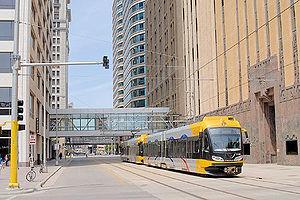
Train léger en centre-ville de w:Minneapolis, Minnesota (USA).
La ville de Minneapolis est le siège du comté de Hennepin dans l'État du Minnesota, aux États-Unis.
Cet article décrit la politique environnementale des États-Unis, c'est-à-dire l'ensemble des lois et des décisions gouvernementales ayant des conséquences sur l'environnement.
Les États-Unis sont le troisième endroit sur terre pour la population urbaine, en valeur absolue. Plus de 30 % des Américains vivent dans une métropole de plus de cinq millions d'habitants. Ces agglomérations sont récentes et structurées en réseaux. Leur poids économique est considérable pour le pays. Elles connaissent des difficultés liées à l'immigration, aux mutations sociales et à la mondialisation.
Le Métro léger de Minneapolis est une ligne de métro léger à Minneapolis, au Minnesota, États-Unis. La ligne est gérée par l'organisation Metro Transit, qui gère également les autobus dans l'agglomération des Twin Cities, y compris à Saint Paul. Elle est longue de 18,7 km et a 17 stations, entre le centre-ville de Minneapolis et la banlieue sud de Bloomington.